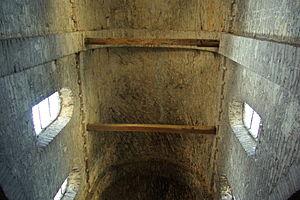
Voûtes du narthex de la chapelle Saint-Michel située au dessus du narthex de l'Abbaye Saint-Philibert de Tournus
Saint-Philibert de Tournus est un ancien monastère bénédictin situé à Tournus, dans le département français de Saône-et-Loire et la région Bourgogne-Franche-Comté. De nombreuses parties de ce monastère sont conservées, et son église abbatiale est l'un des plus grands monuments romans de France.